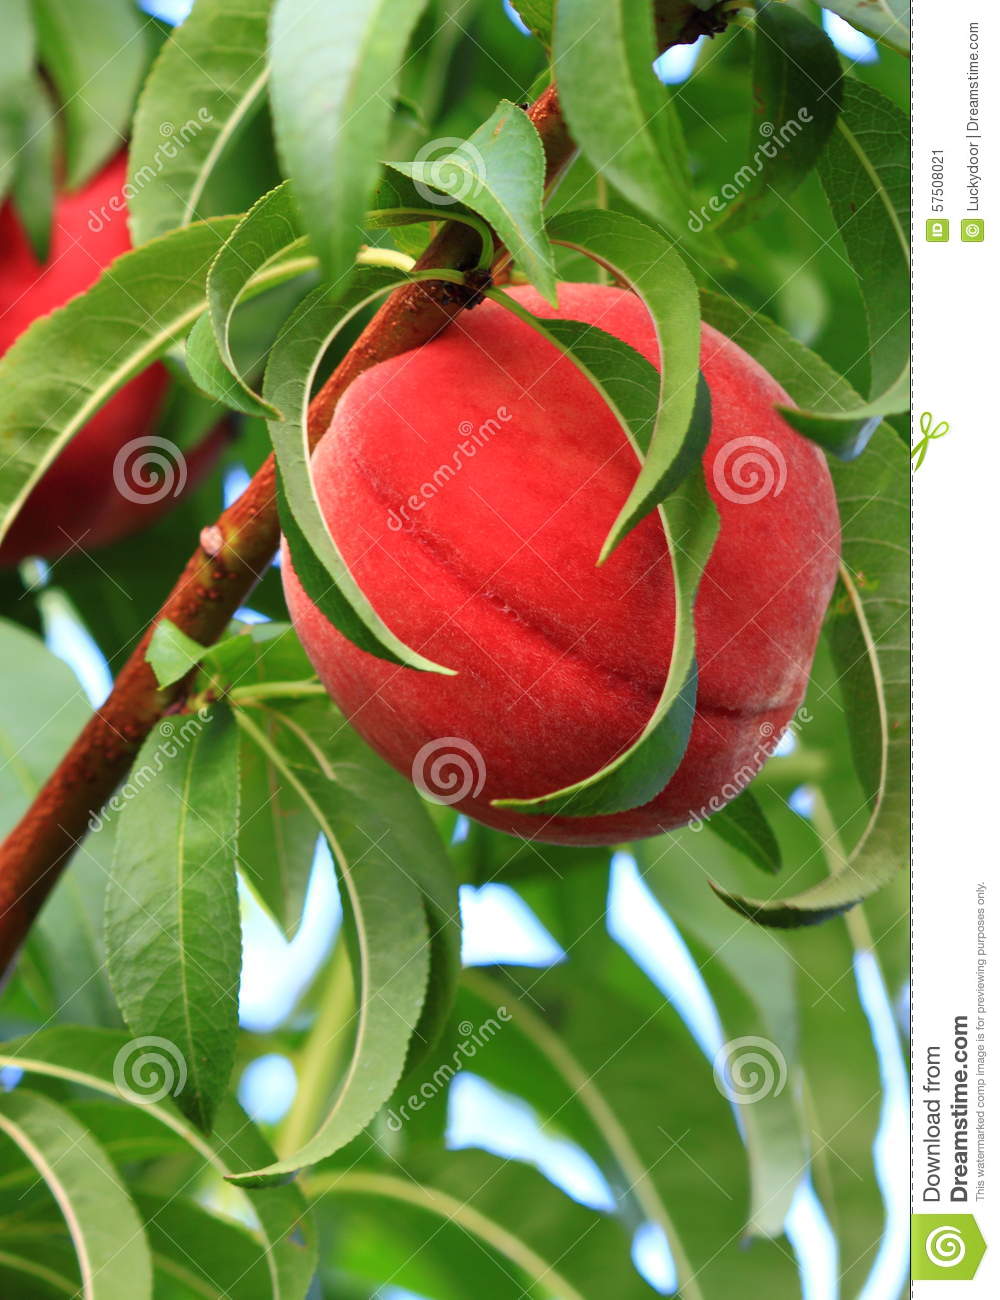
Labels: Peach leaf, Peach leaf, Peach leaf, Peach leaf, Peach leaf, Peach leaf